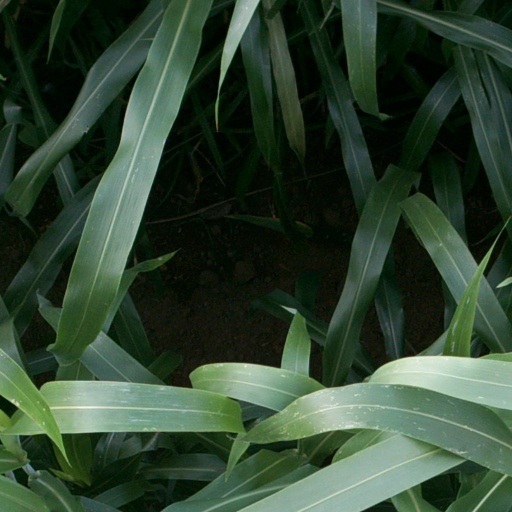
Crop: sorghum